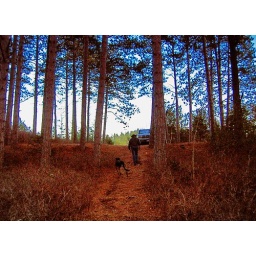
sky tangled in the trees